Black-eared miner

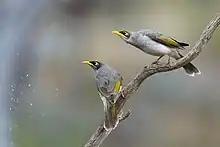
Yellow-throated miner (right) and black-eared miner × yellow-throated miner hybrid (left). Recent contact of black-earned miner and yellow-throated miner populations is due to human impacts on mallee habitat

Black-eared miners' survival became threatened by habitat clearance to make way for agriculture, and the bird experienced competition from feral goats, European rabbits, kangaroos, and other large herbivores, which then had access to water which they had not previously had. The species was assessed as "probably Australia's rarest and most endangered bird" in 2016 by ornithologist John McLaughlin, while a 2018 study ranked it as the 10th bird at most risk of extinction.